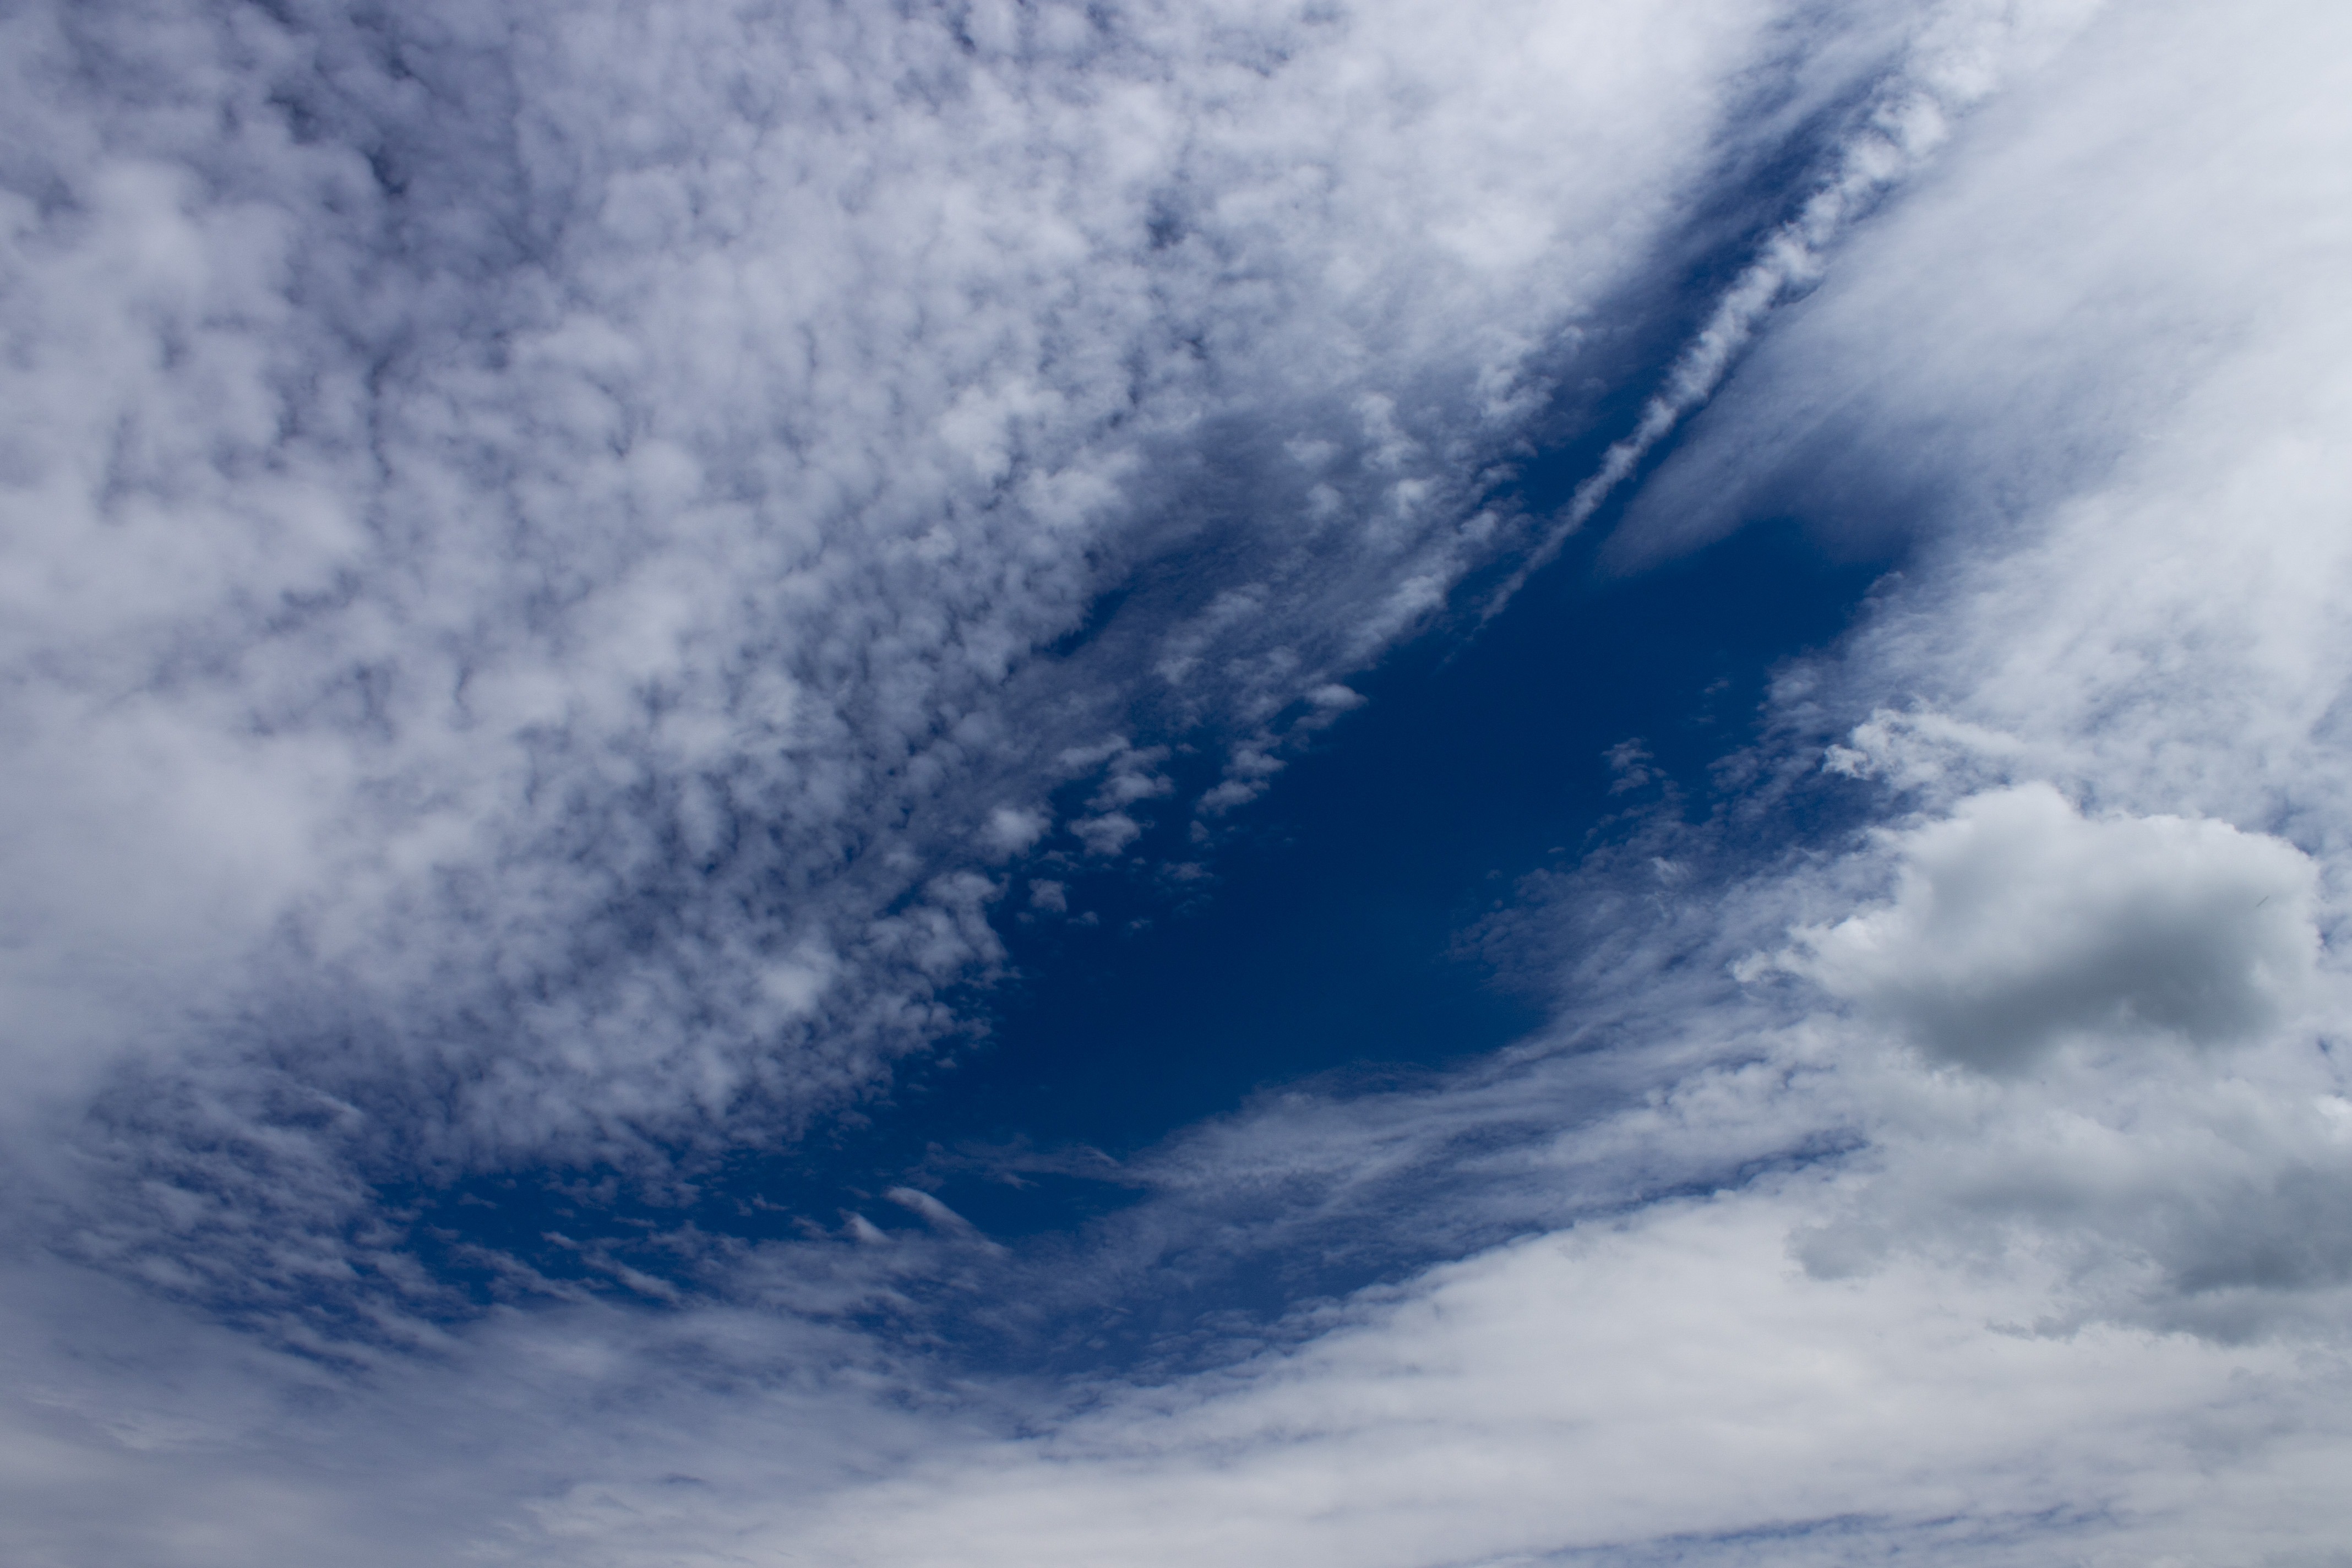
horizon, cloud, sky, atmosphere, daytime, cumulus, blue, cloudscape, clouds, meteorological phenomenon, summer clouds, atmosphere of earth